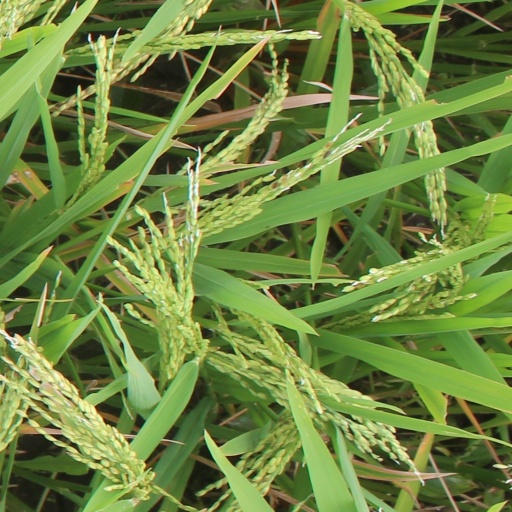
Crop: rice